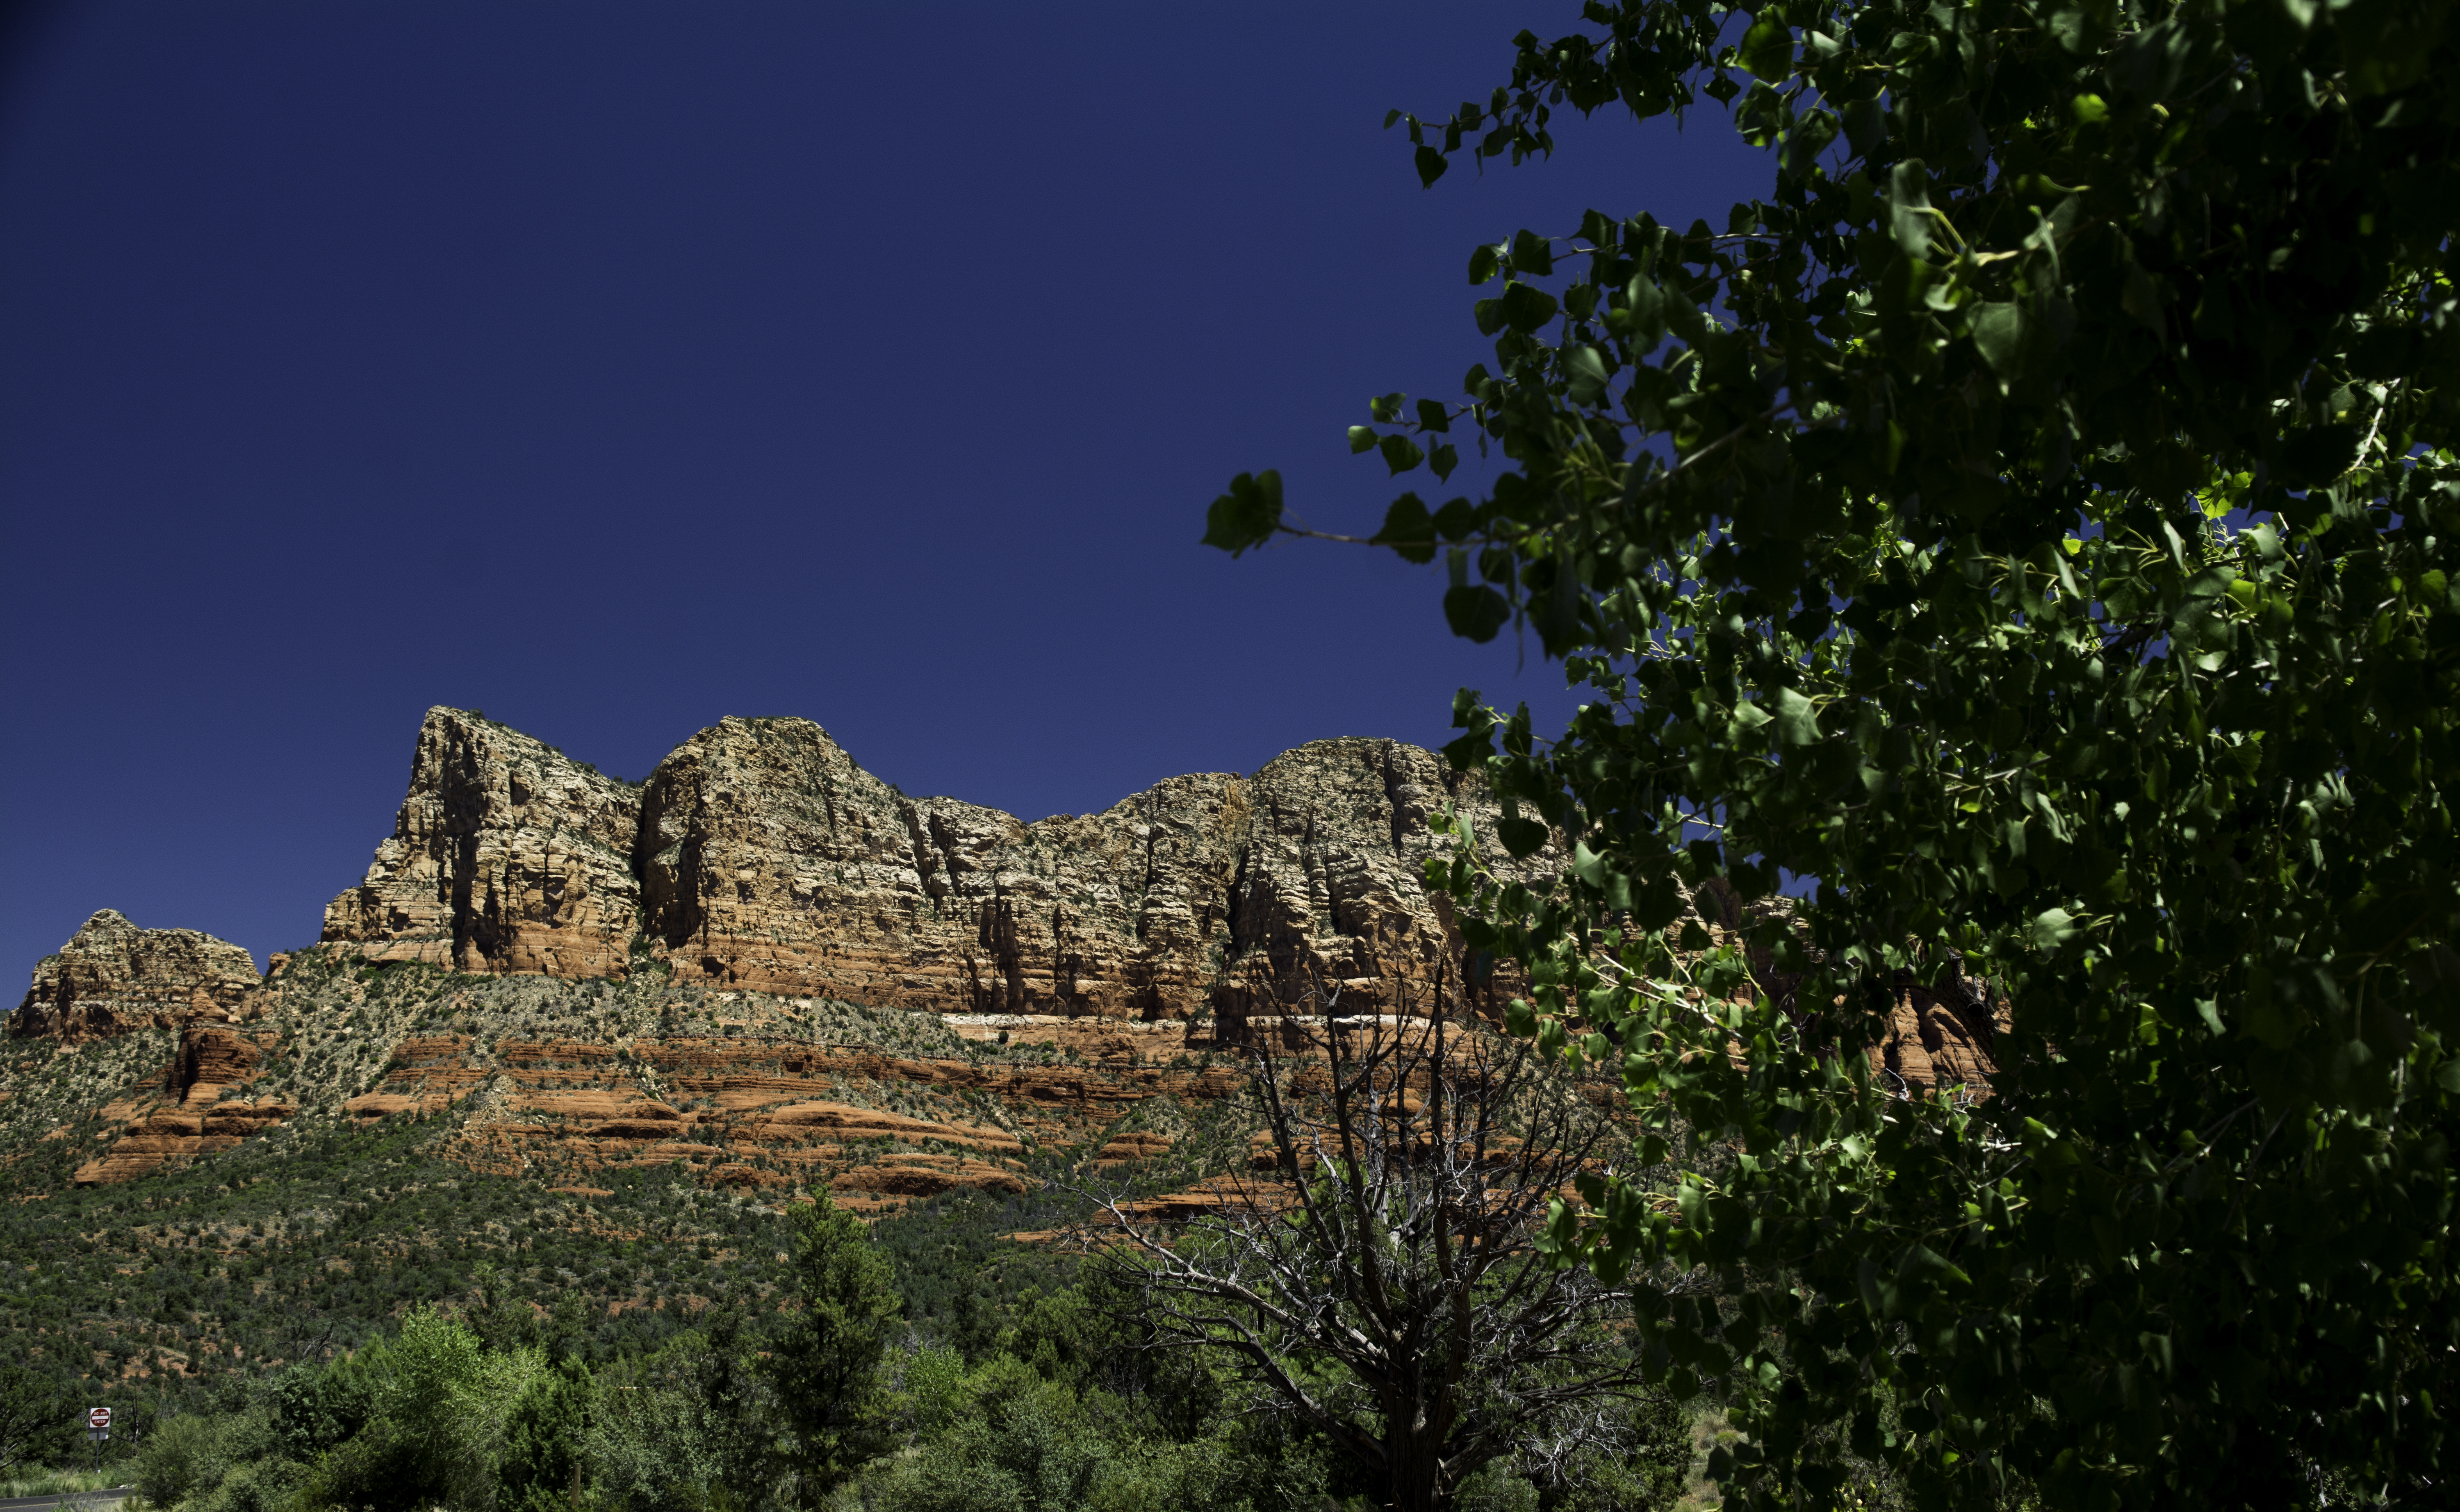
landscape, tree, nature, rock, mountain, sunset, jungle, park, terrain, palmtrees, marccooper, wigwam, route66, palmsprings, wigwammotel, wigwamholbrook, sedona, ecosystem, natural environment, geographical feature